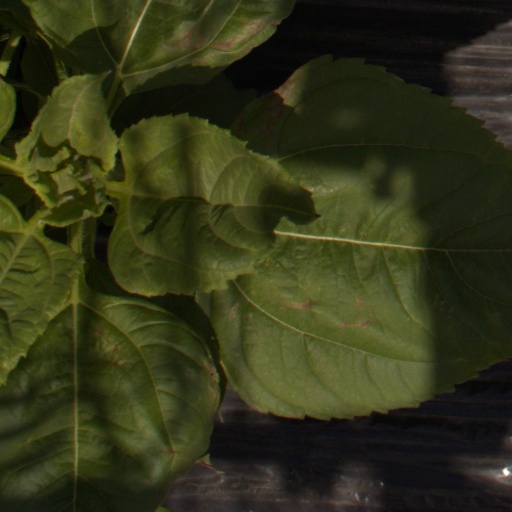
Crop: Jerusalem artichoke